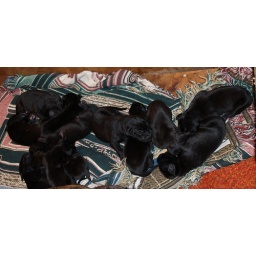
Born 8-24-07 8 boys and 4 girls in this litter